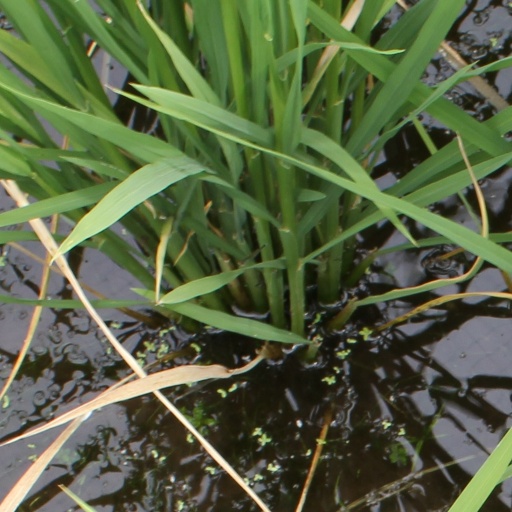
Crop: rice